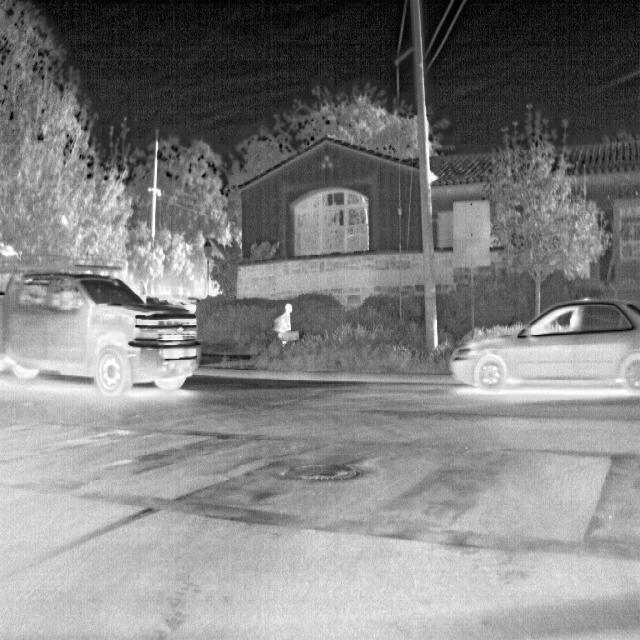
Detected objects:
label: person